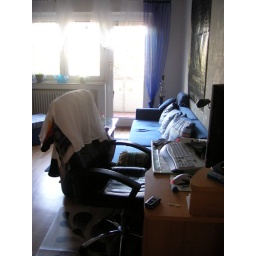
Computer desk and sofa in the living room.